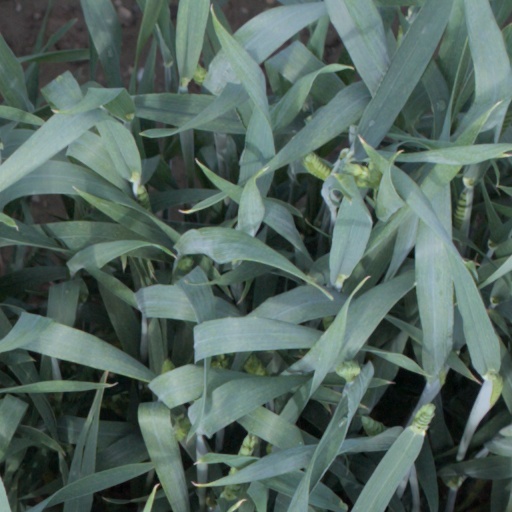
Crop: wheat